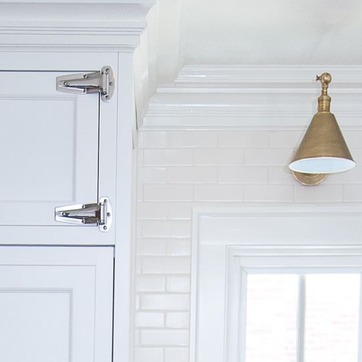
Material: tile